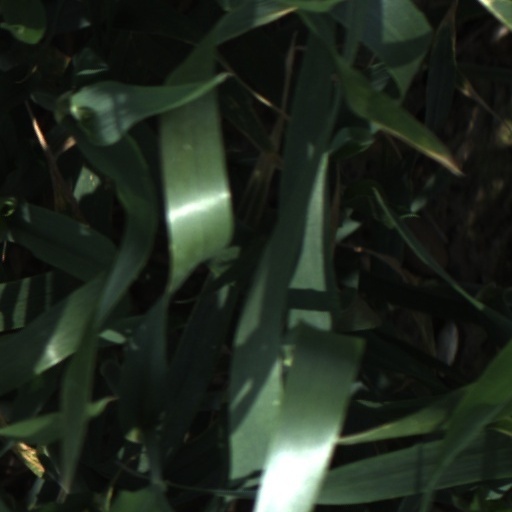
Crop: wheat